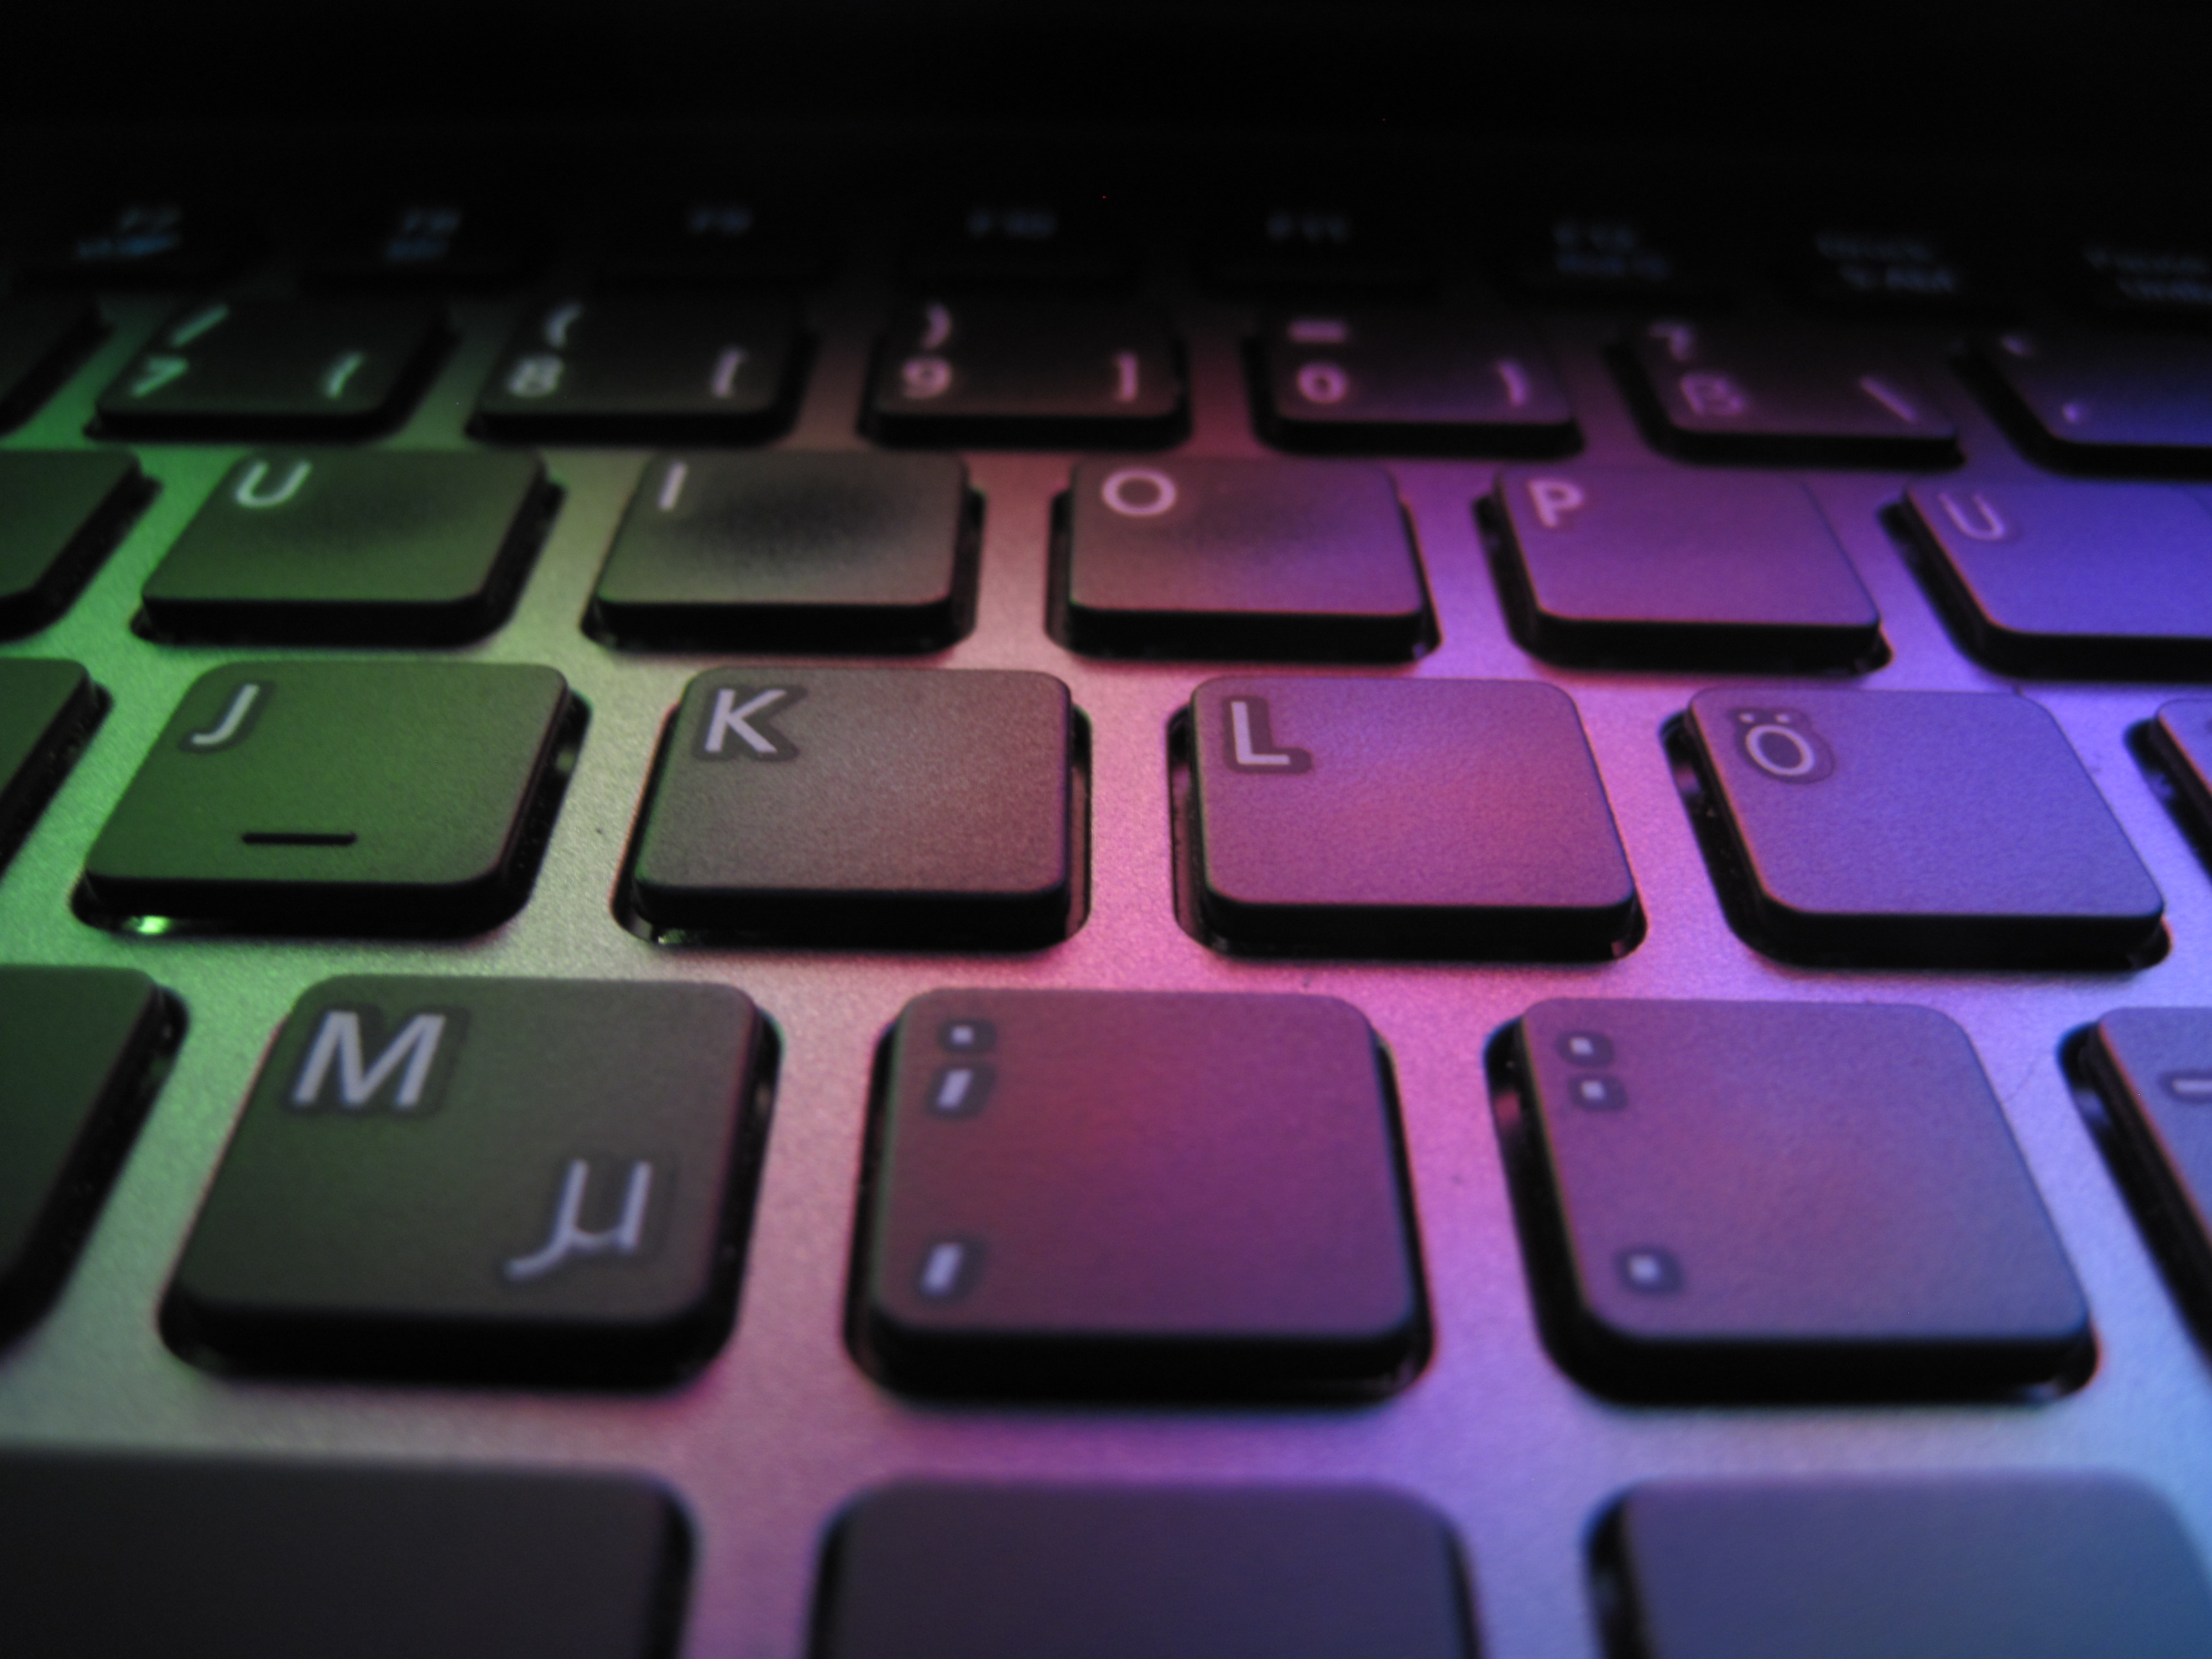
laptop, keyboard, technology, number, colorful, font, keys, multimedia, computer keyboard, electronic device, computer hardware, musical keyboard